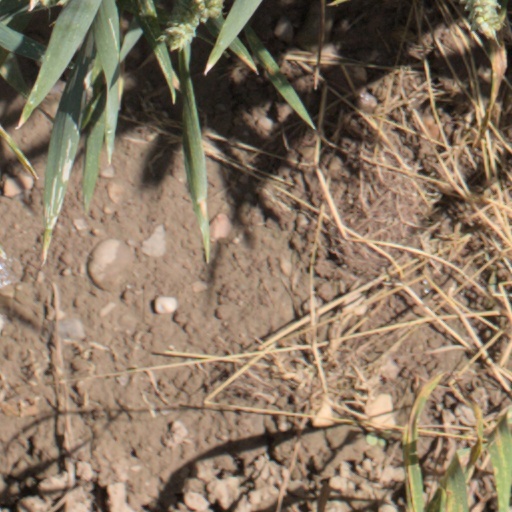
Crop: wheat